Dmitri Z. Garbuzov

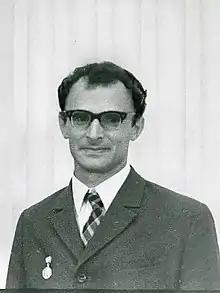
Dmitri Garbuzov Receiving the Lenin Prize in Russia

Dmitri Z. Garbuzov (October 27, 1940, Sverdlovsk (Yekaterinburg) – August 20, 2006, Princeton, New Jersey) was one of the pioneers and inventors of room temperature continuous-wave-operating diode lasers and high-power diode lasers.